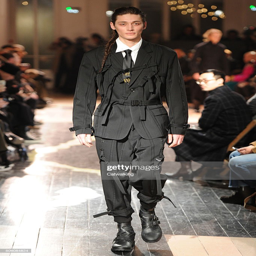
a model walks the runway at the fashion show during paris menswear fashion week .